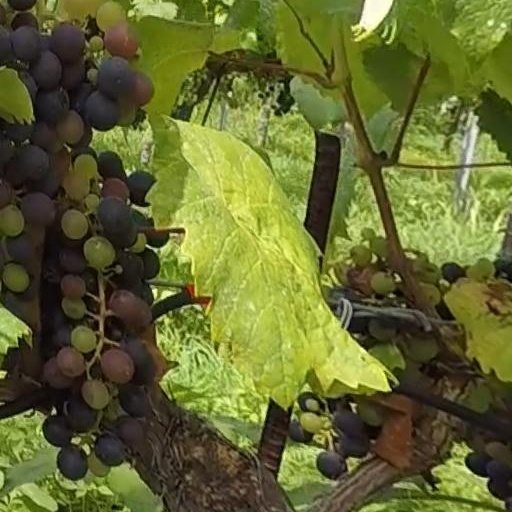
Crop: grape